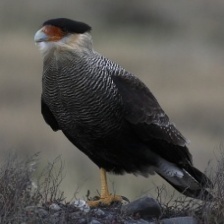
Species: CRESTED CARACARA
Scientific name: CARACARA CHERIWAY